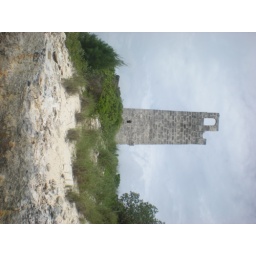
The tower standing guard over the cove entrance